Daniel Sickles

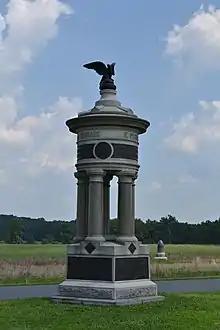
Excelsior Brigade monument at Gettysburg

Sickles had recent knowledge of a new directive from the Army Surgeon General to collect and forward "specimens of morbid anatomy ... together with projectiles and foreign bodies removed" to the newly founded Army Medical Museum in Washington, D.C. He preserved the bones from his leg and donated them to the museum in a small coffin-shaped box, along with a visiting card marked, "With the compliments of Major General D.E.S." Upon his first visit to the limb, Sickles allegedly berated the museum for not preserving his foot as well. For several years thereafter, he reportedly visited the limb on the anniversary of the amputation. The museum, now known as the National Museum of Health and Medicine, still displays this artifact.